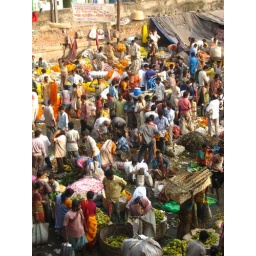
flower mkt near the Howrah bridge